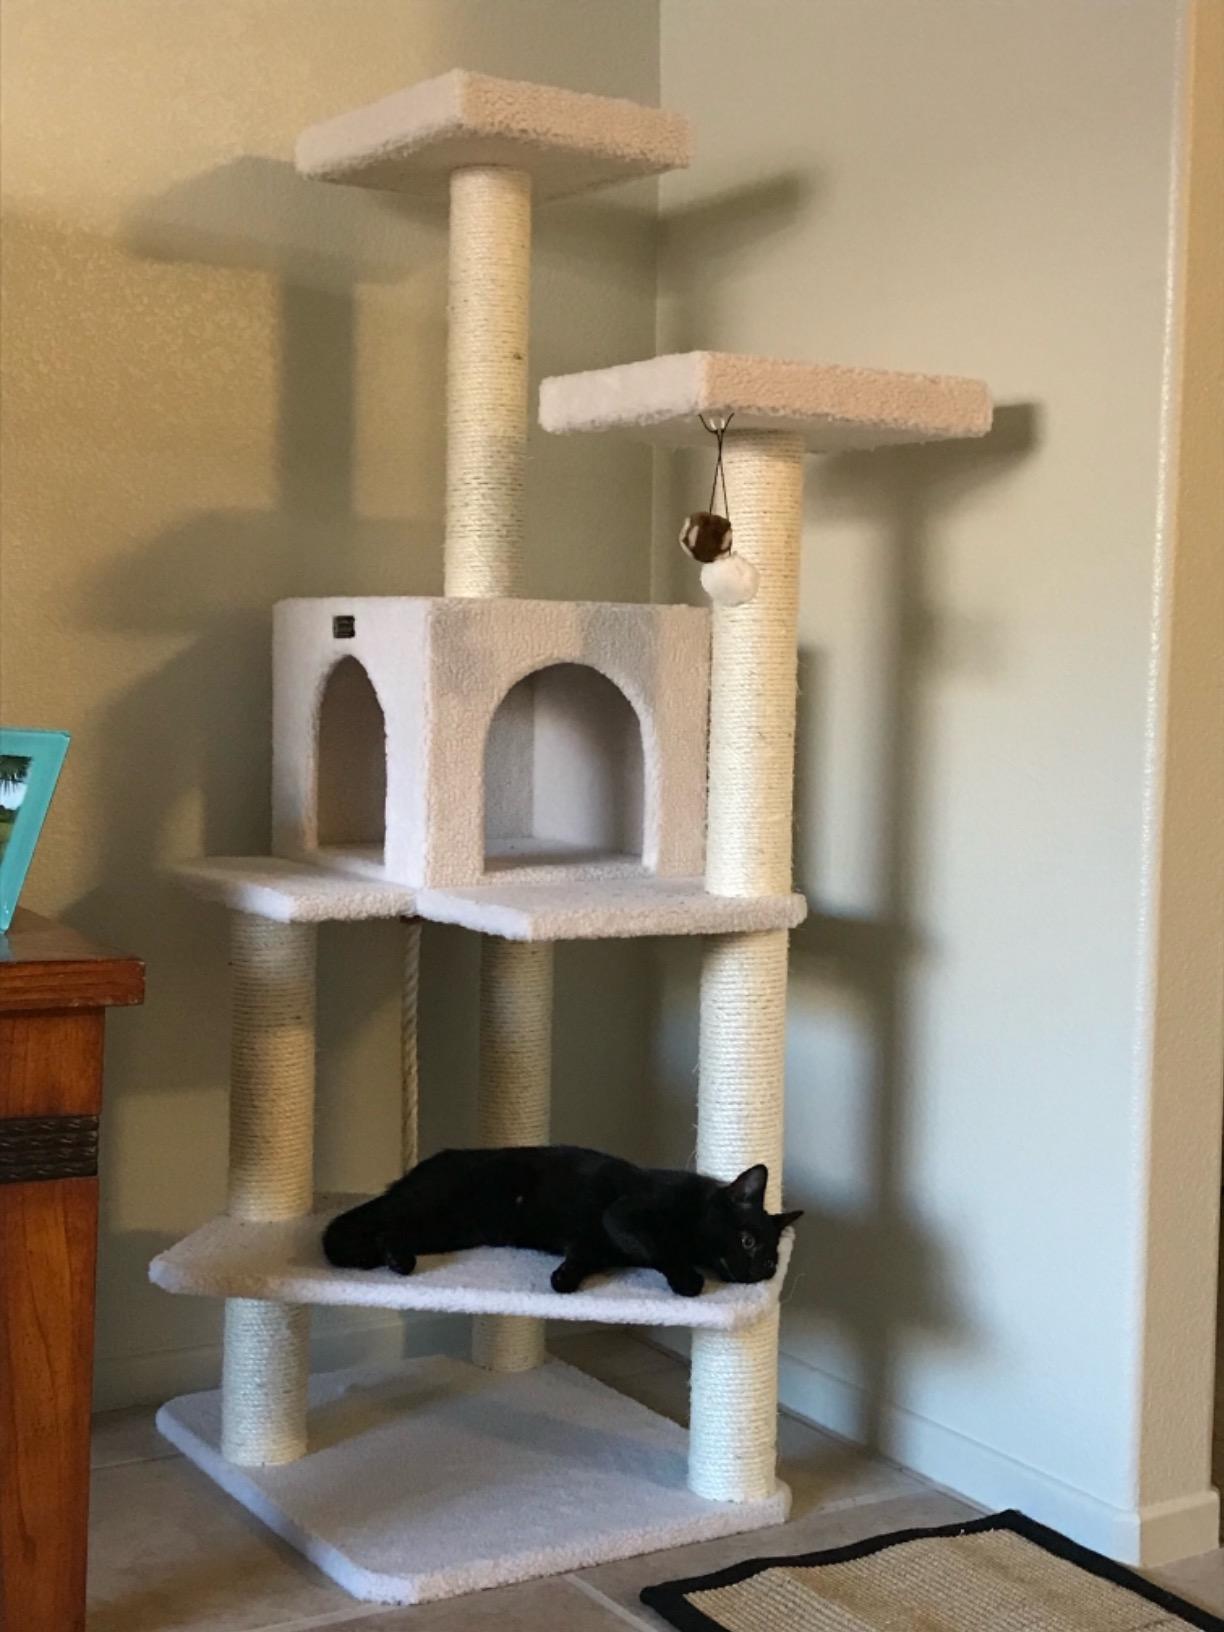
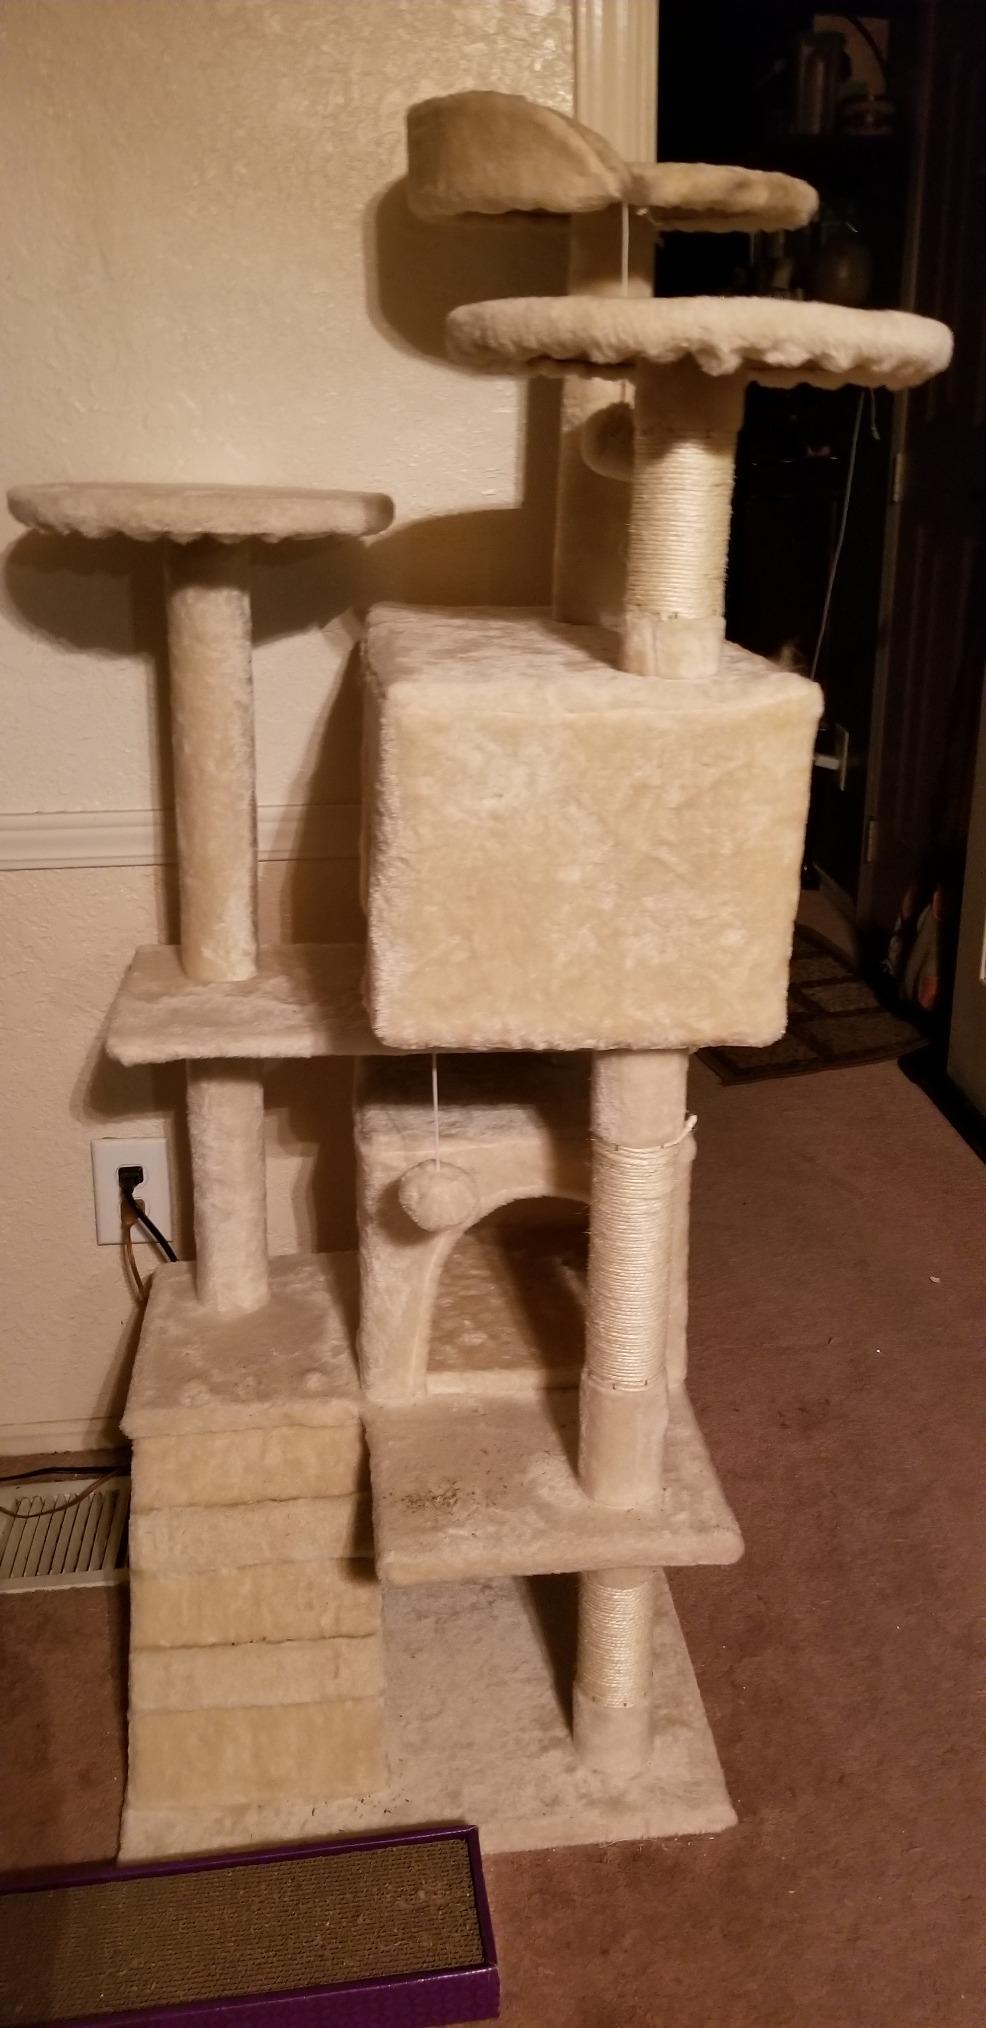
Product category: items_cat tree
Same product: no